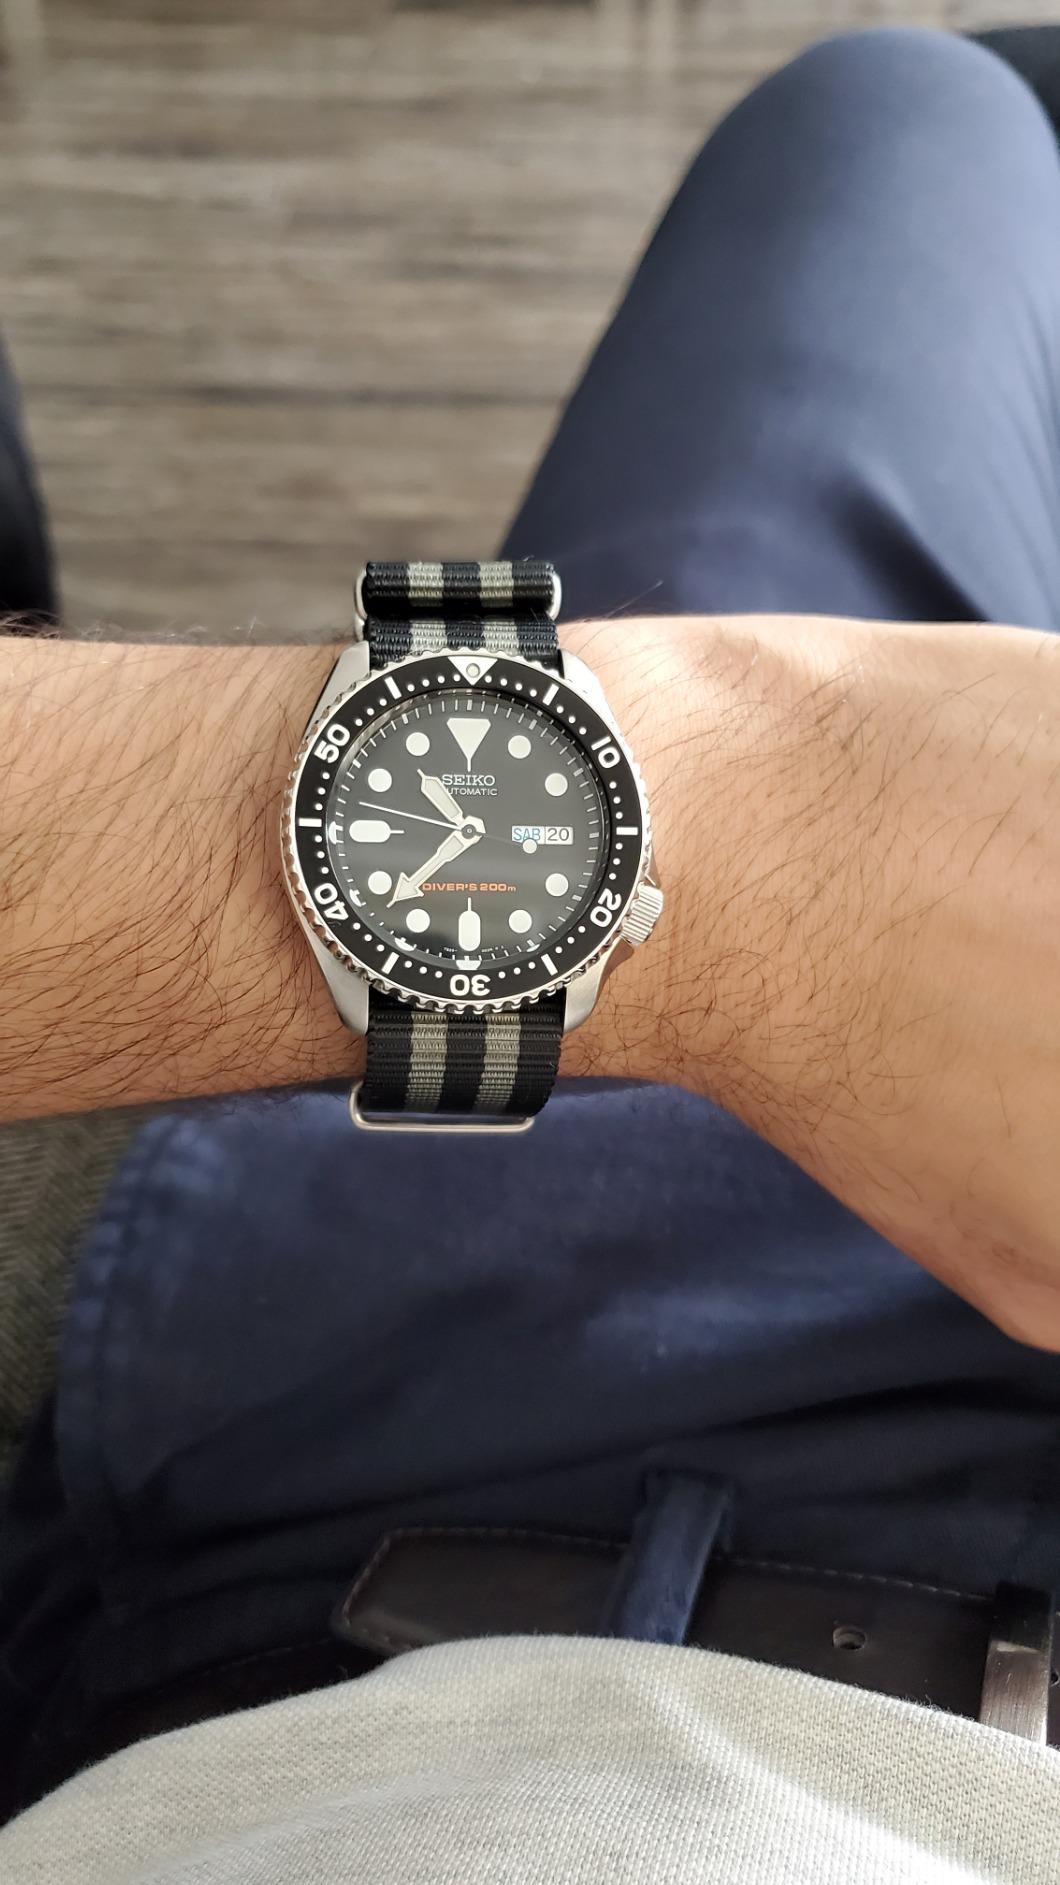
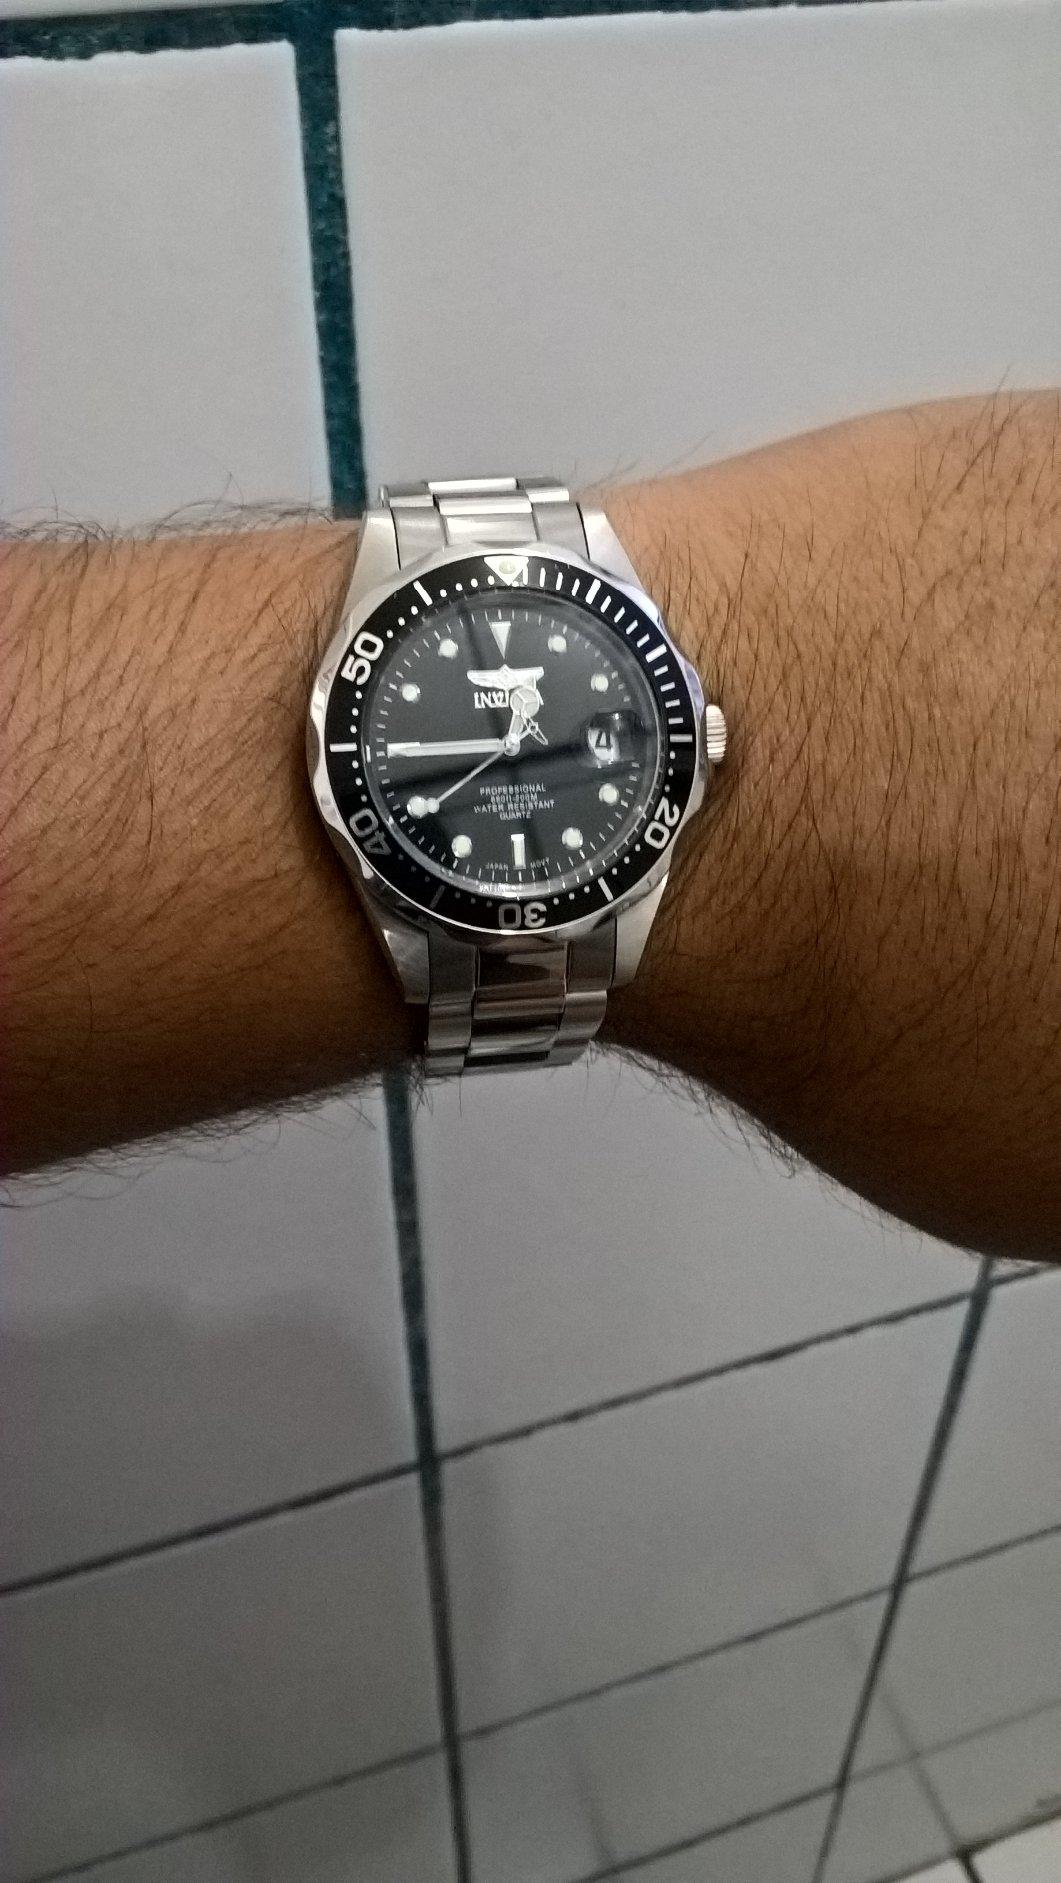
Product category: accessories_watch
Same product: no